Describe the emotion expressed in this image:  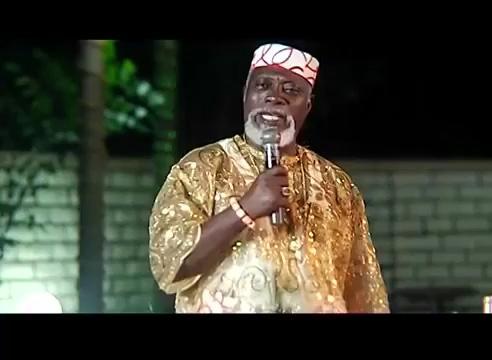
This person displays Suffering, valence and arousal with moderate intensity.